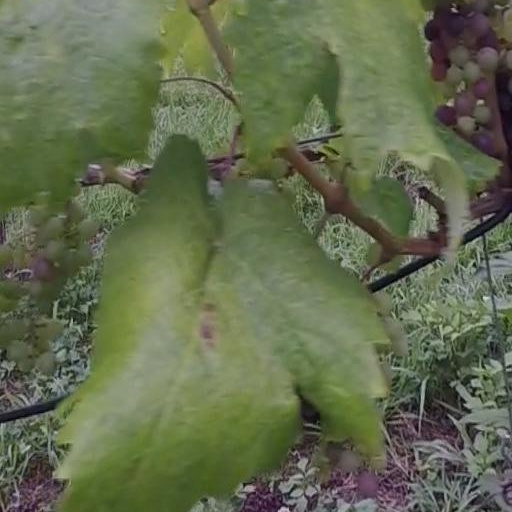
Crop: grape